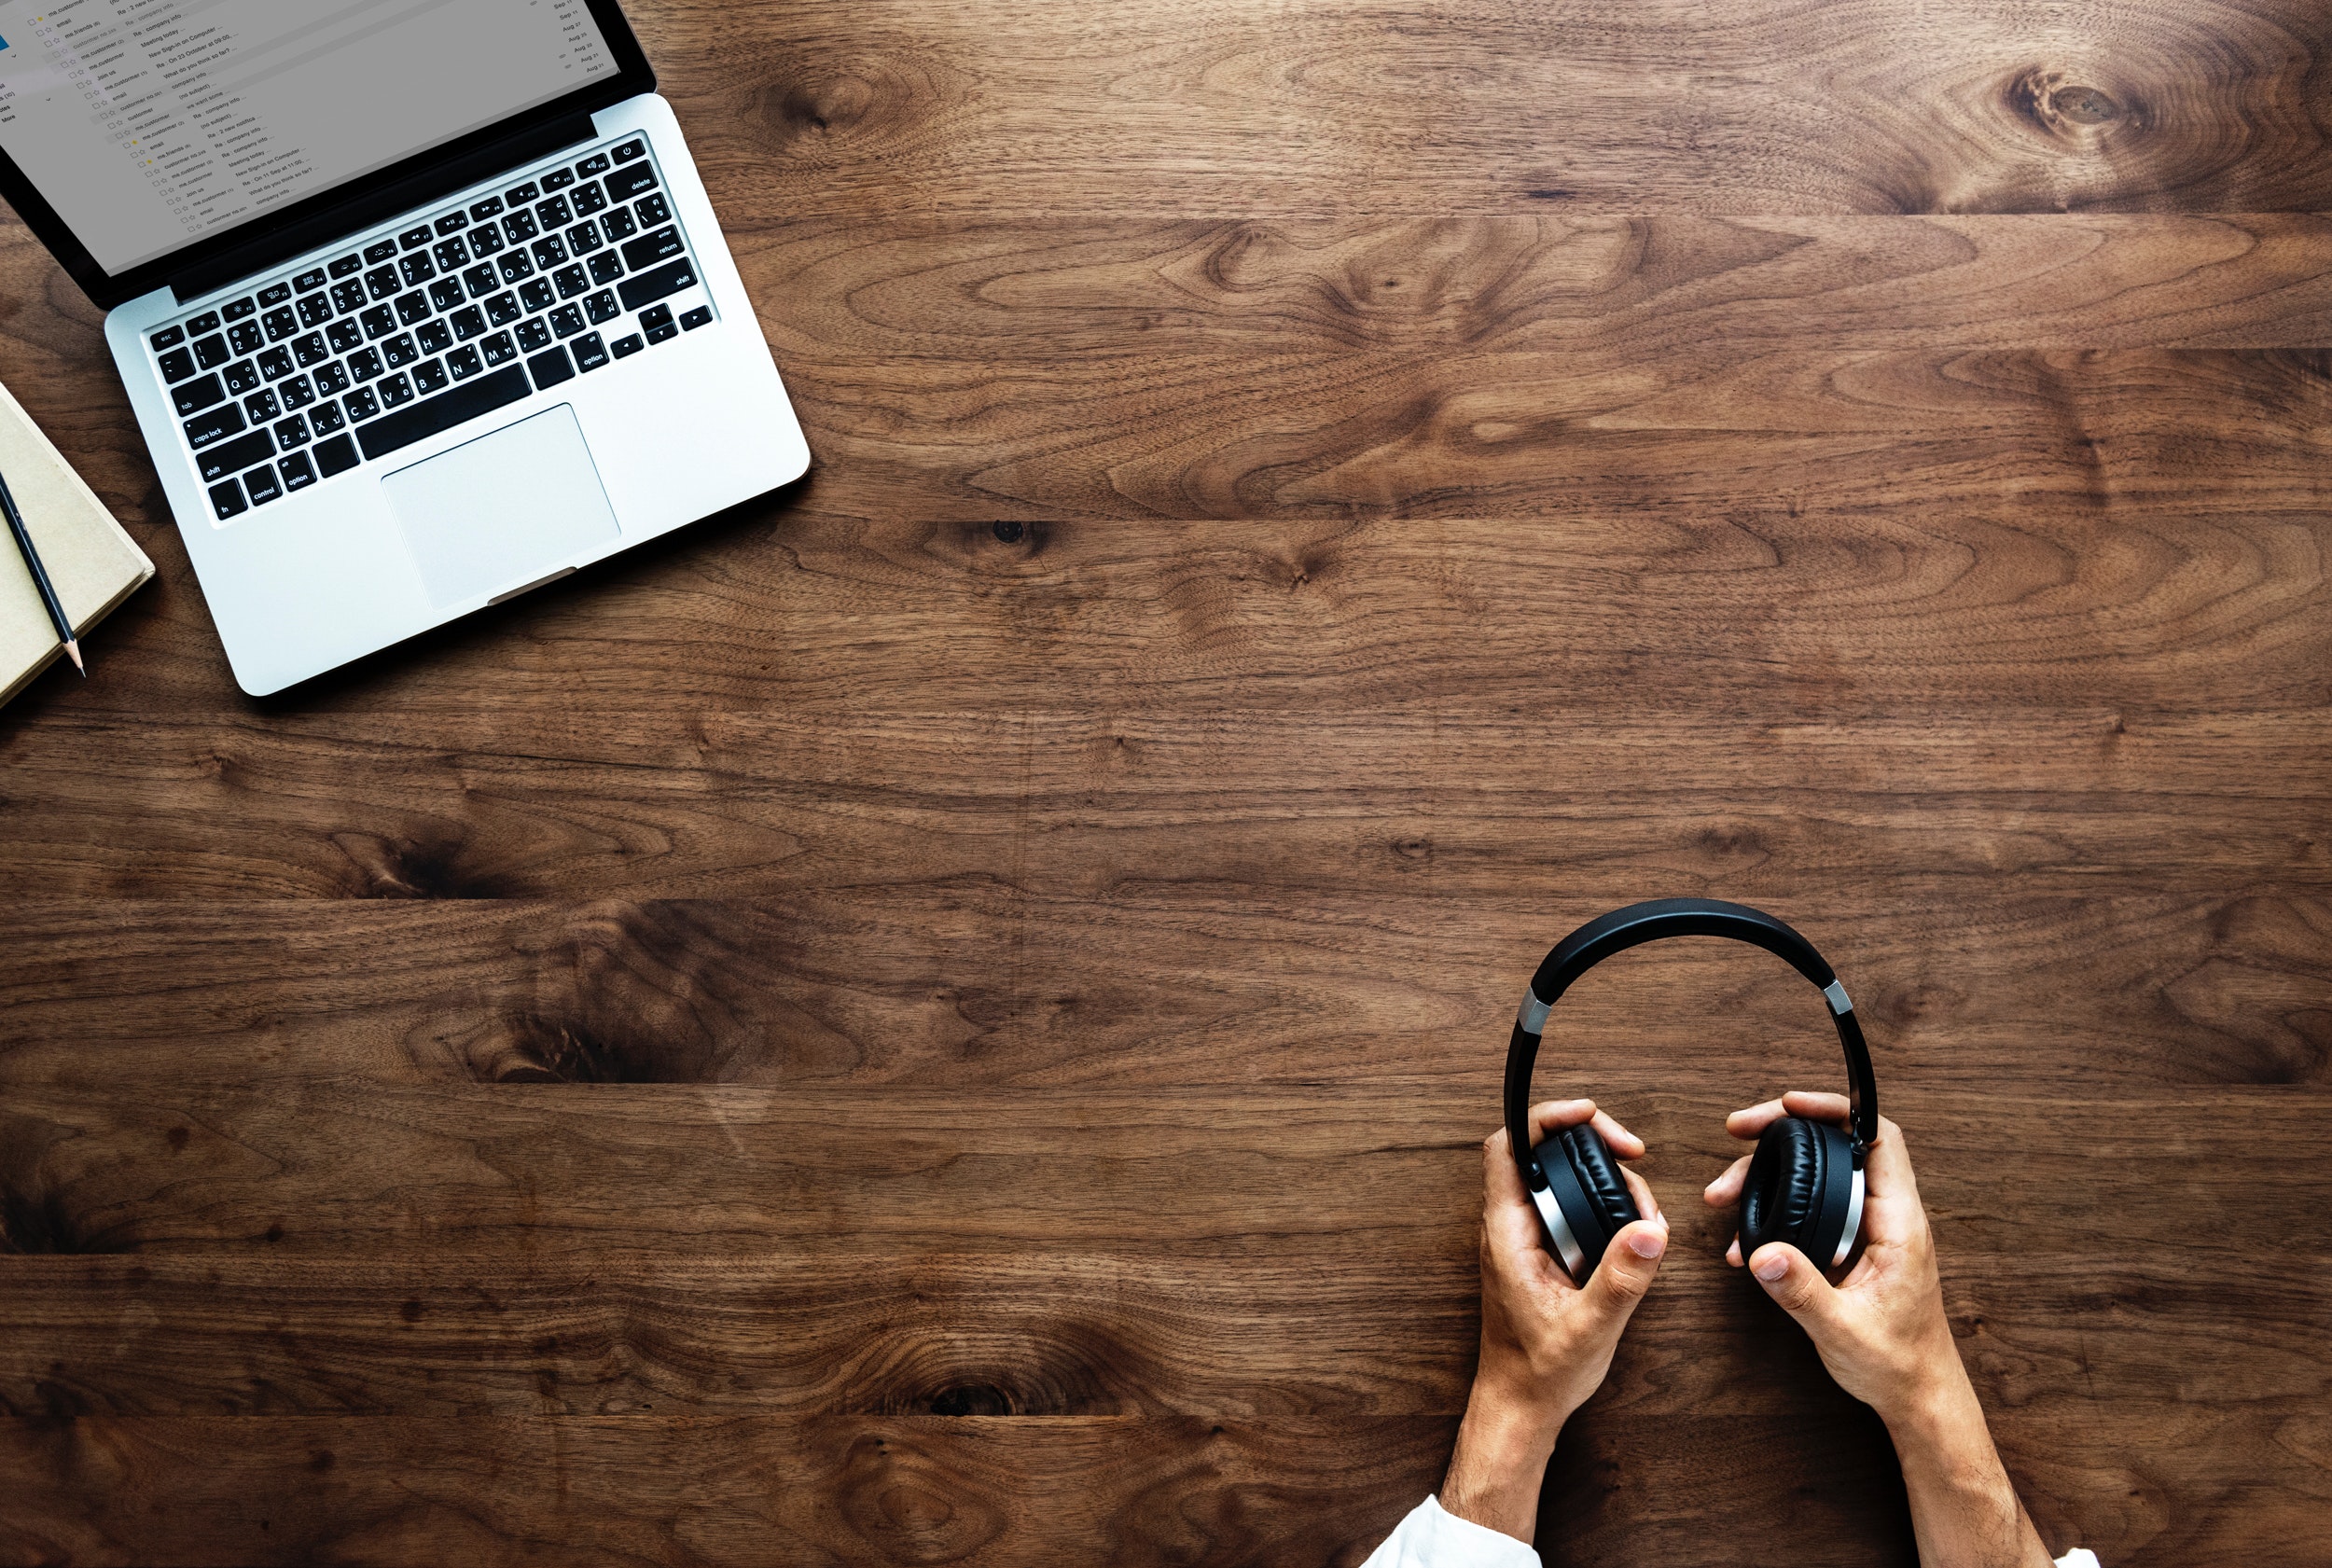
wood, hardwood, audio equipment, headphones, technology, gadget, electronic device, hand, floor, finger, glasses, photography, flooring, wrist, wood flooring, play